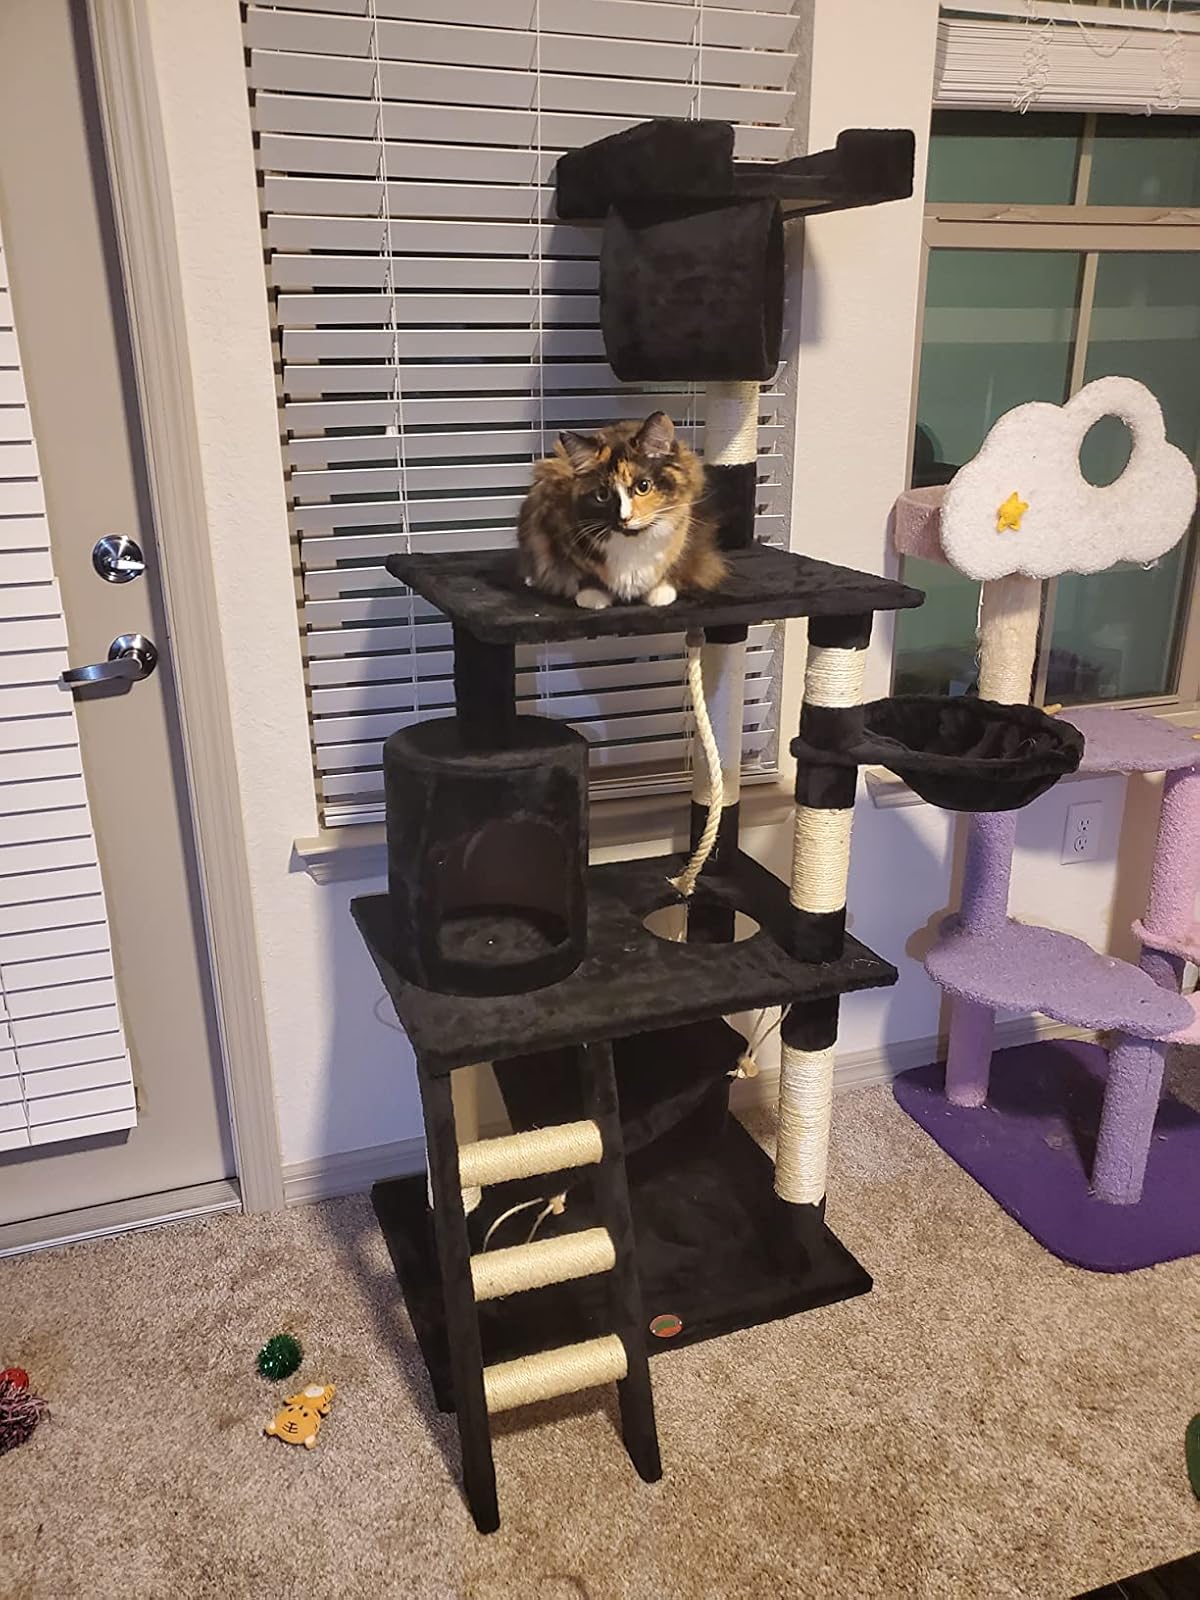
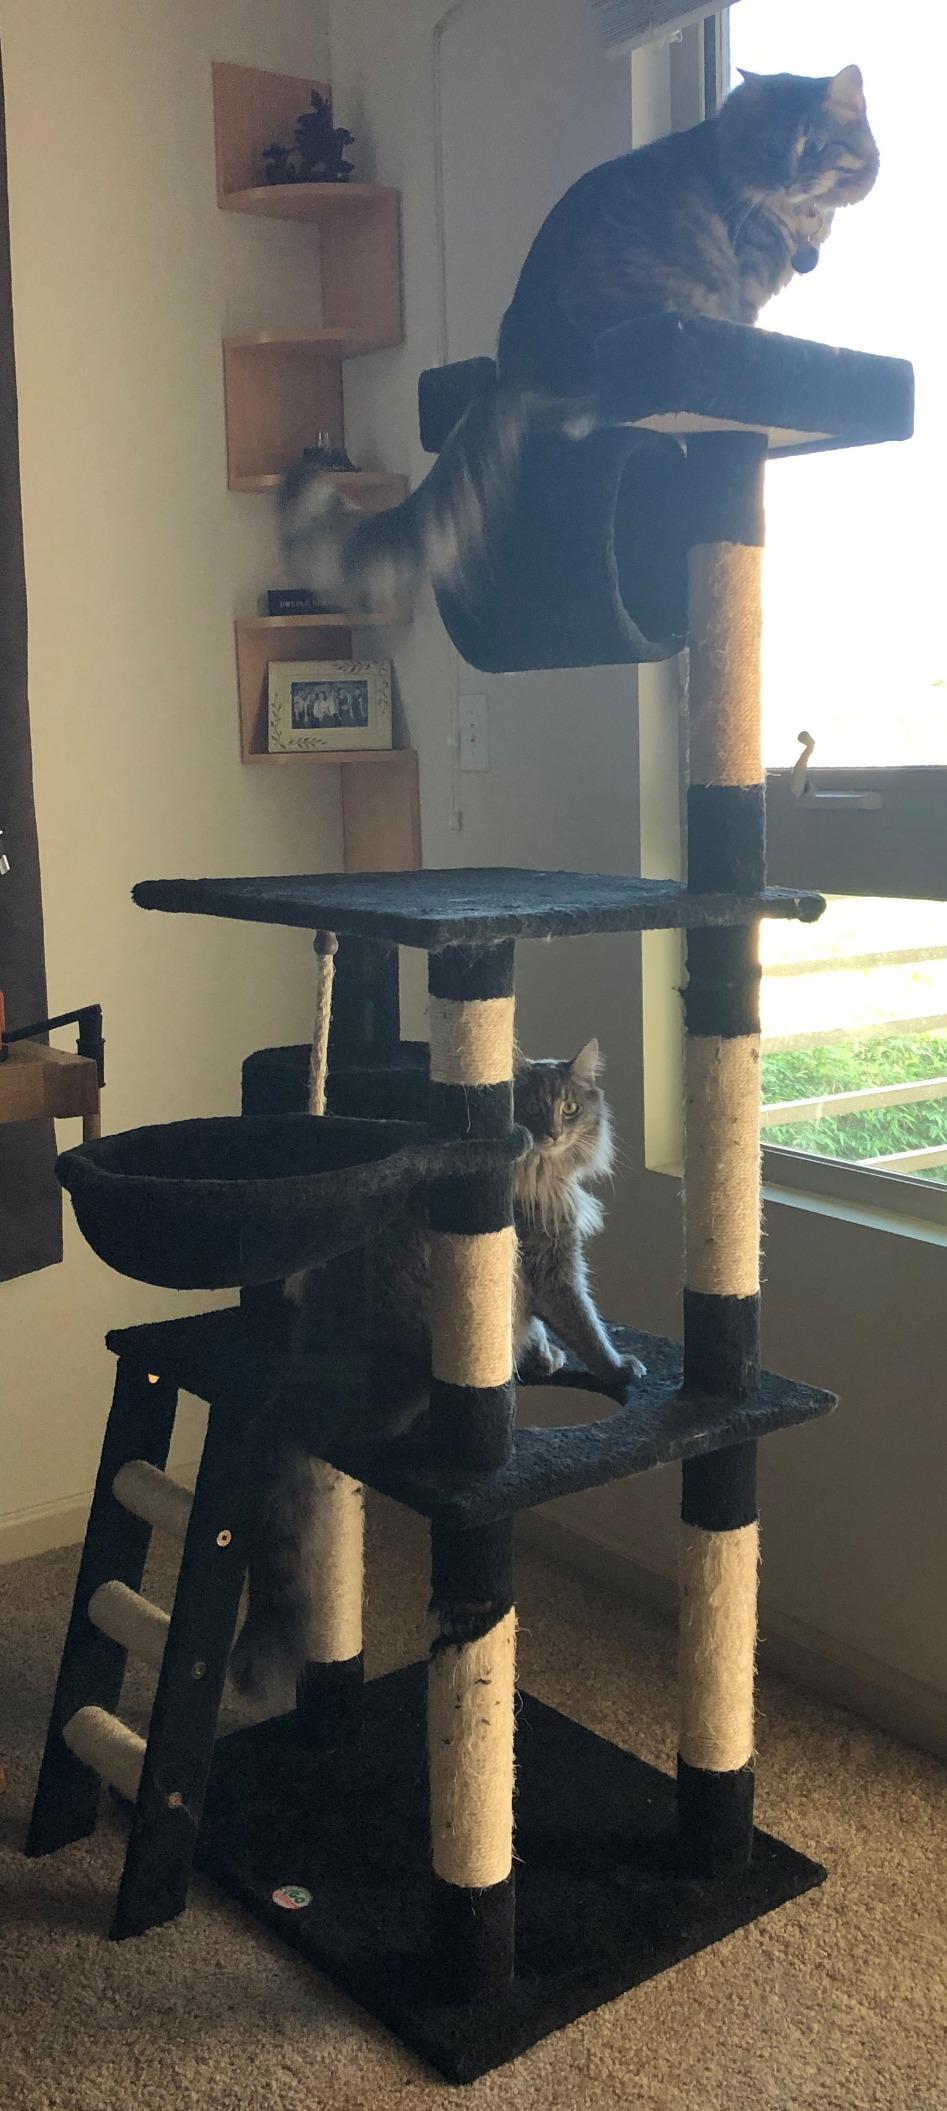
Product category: items_cat tree
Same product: yes